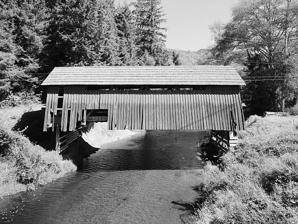
Building: Drift Creek Bridge
Country: United States of America
Year built: 1914
United States historic place Drift Creek Bridge Formerly listed on the U.S. National Register of Historic Places Original Drift Creek Bridge over Drift Creek near Lincoln City . Photo by James B. Norman for the Historic American Engineering Record . Show map of Oregon Show map of the United States Coordinates 44°59′35.1″N 123°53′11.2″W / 44.993083°N 123.886444°W / 44.993083; -123.886444 Built 1914 (2000) Architectural style Howe truss NRHP reference No. 79002106 Significant dates Listed November 29, 1979 Removed from NRHP July 21, 1998 The Drift Creek Bridge is a covered bridge in Lincoln County in the U.S. state of Oregon . Built in 1914, the structure originally carried Drift Creek County Road over Drift Creek . The creek flows into Siletz Bay of the Pacific Ocean south of Lincoln City . The original bridge, about 1.5 miles (2.4 km) from the ocean, once carried the main north–south route along the coast. Newer bridges later carried most of the north–south traffic and, after a concrete bridge bypassed the Drift Creek Bridge in the 1960s, Lincoln County preserved it as a pedestrian crossing and a monument to 19th-century pioneers. In 1988, however, county officials closed the bridge entirely after rot and insect damage made the structure unsafe. The county dismantled the bridge in 1997 and gave the timbers to Laura and Kerry Sweitz, who owned land 8 miles (13 km) north of the Drift Creek site. In 2000, the Sweitz family rebuilt the bridge over Bear Creek and granted a permanent public easement at that site. Bear Creek is a tributary of the Salmon River , which it enters near Rose Lodge . The original Howe truss bridge had board-and-batten siding, arched portals, and ribbon windows along the eaves . Before being dismantled, it was the closest covered bridge to the Oregon Coast . The bridge was added to the National Register of Historic Places in 1979 and removed in 1998. See also List of bridges documented by the Historic American Engineering Record in Oregon List of bridges on the National Register of Historic Places in Oregon List of Oregon covered bridges References